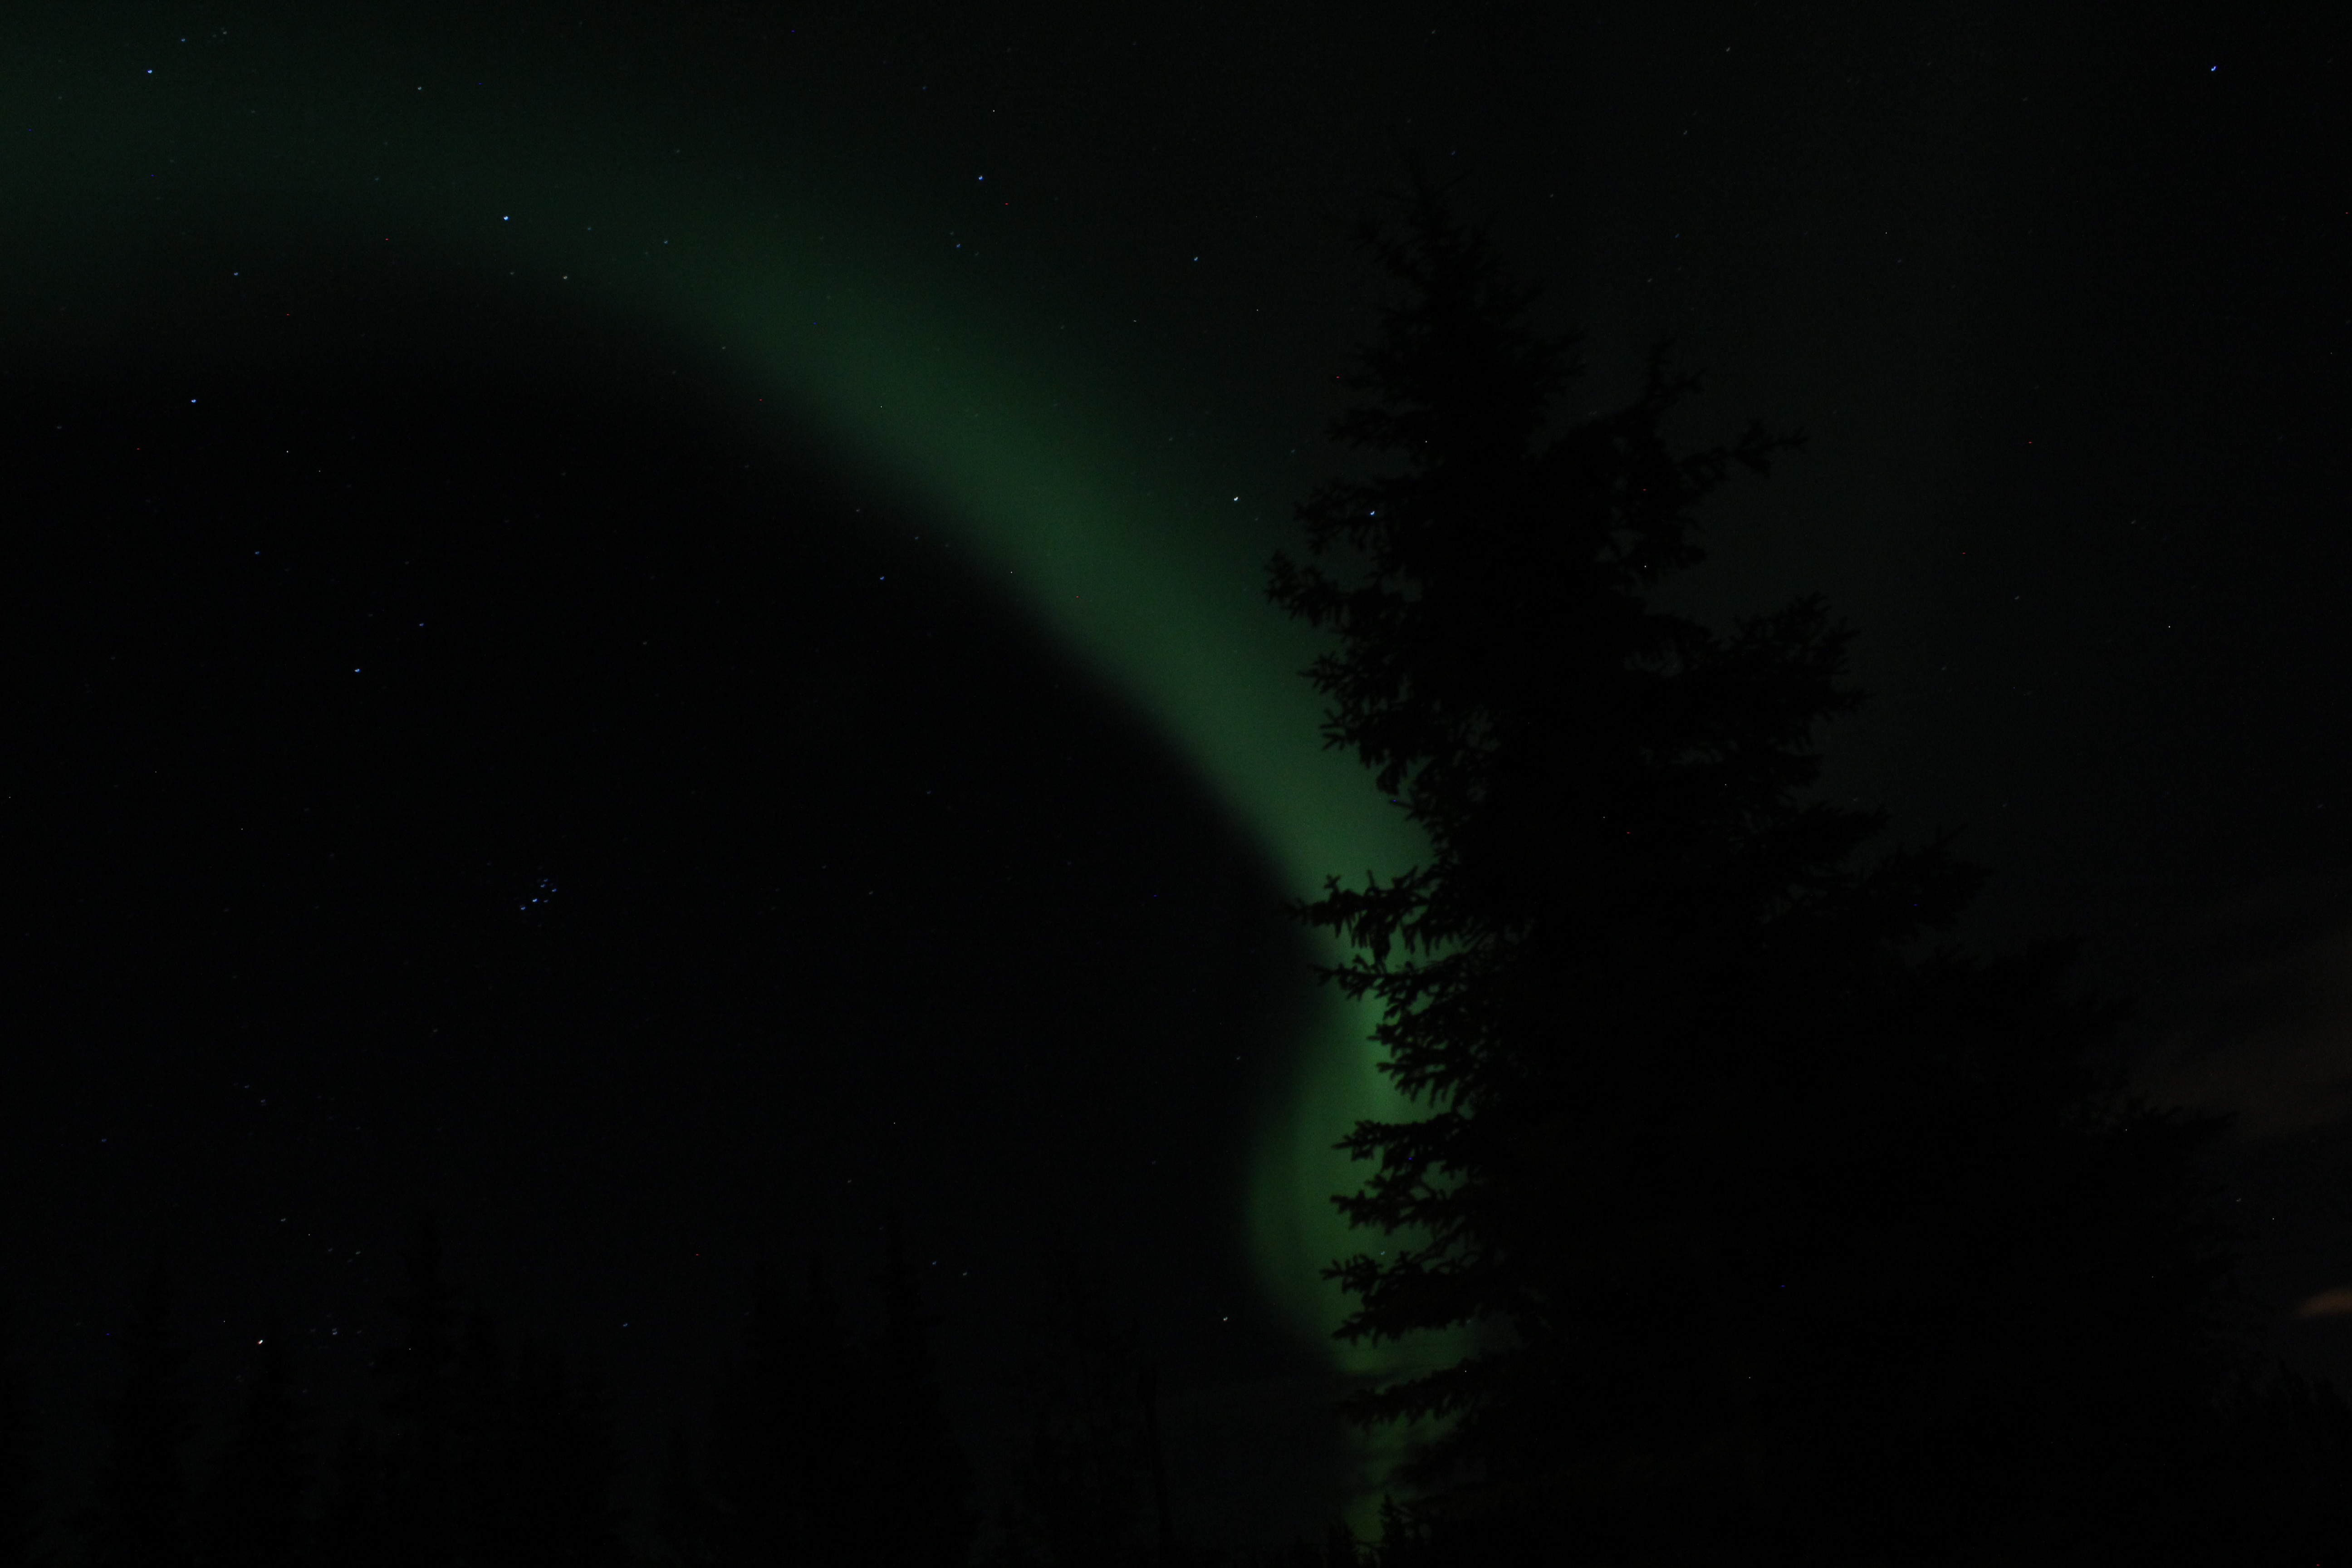
light, night, atmosphere, darkness, aurora, alaska, northern lights, midnight